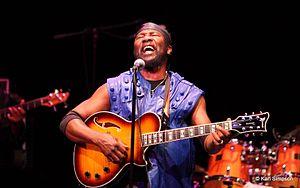
Frederick Nathaniel « Toots » Hibbert, né le 8 décembre 1942 à May Pen en Jamaïque, est un chanteur de reggae et de ska. On lui doit l'invention de la définition du genre musical mondialement popularisé par la suite avec sa chanson Do the Reggay en 1967. il est par ailleurs le chanteur du groupe Toots and the Maytals qu'il a fondé avec Jerry Mathia' et Raleigh Gordon.